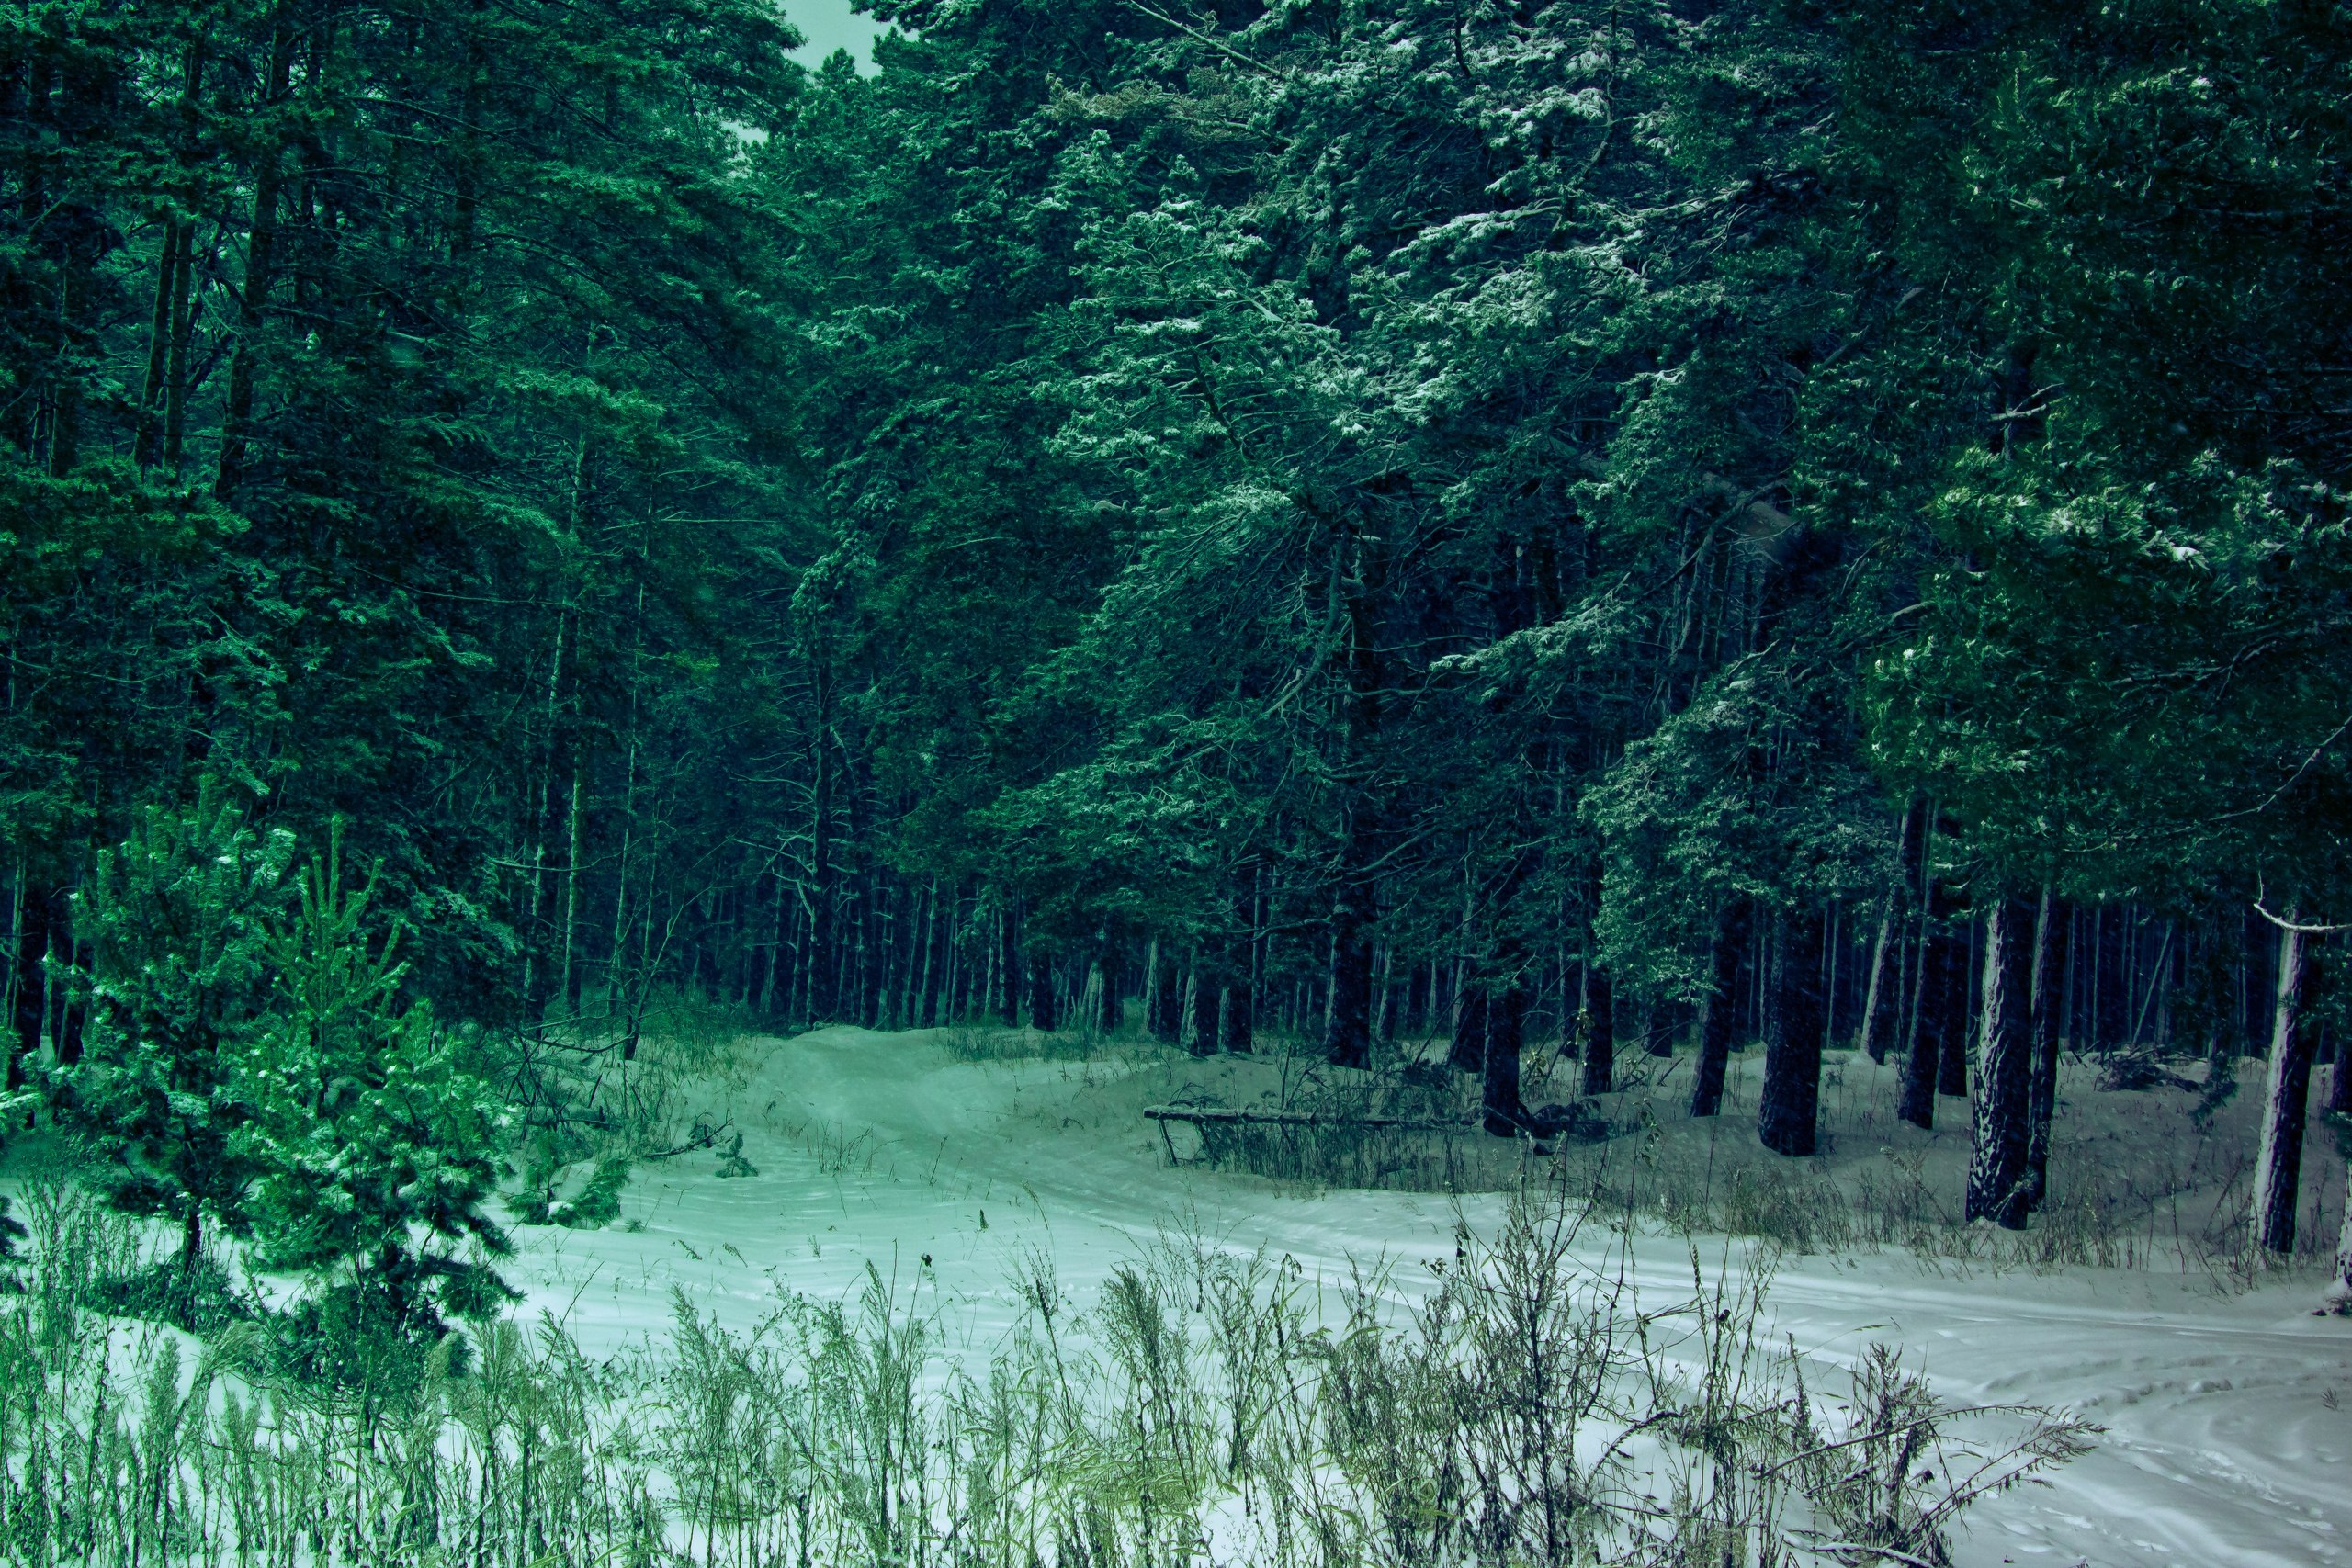
landscape, tree, nature, forest, wilderness, branch, winter, plant, sunlight, morning, leaf, green, thicket, season, spruce, russia, woodland, habitat, ecosystem, biome, old growth forest, natural environment, geographical feature, atmospheric phenomenon, woody plant, temperate coniferous forest